NXT TakeOver (2014)

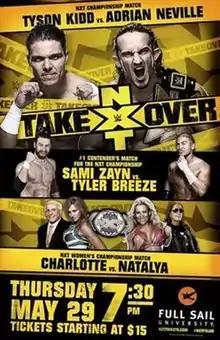
Promotional poster featuring various NXT wrestlers

The 2014 NXT TakeOver was the inaugural NXT TakeOver professional wrestling livestreaming event produced by WWE. It was held exclusively for wrestlers from the promotion's developmental territory, NXT. The event aired exclusively on the WWE Network and took place on May 29, 2014, at NXT's home arena, Full Sail University in Winter Park, Florida.